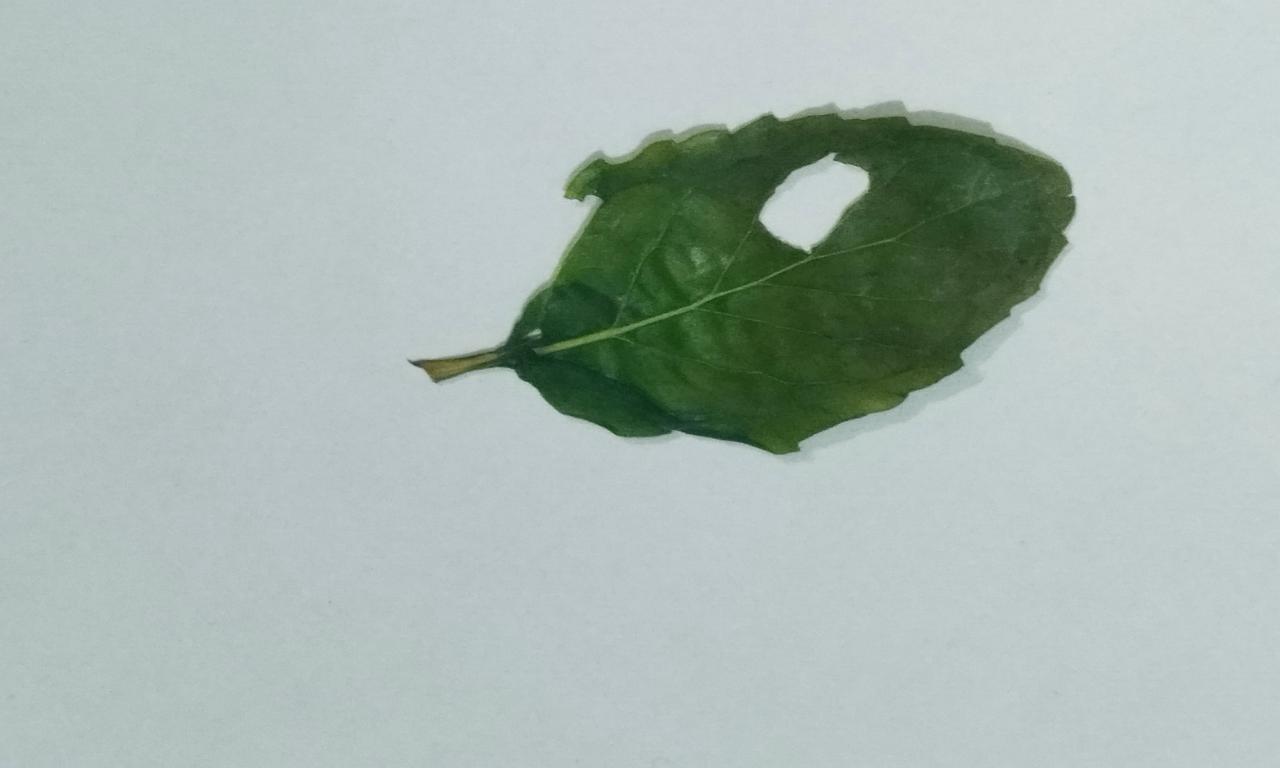
Label: Dried